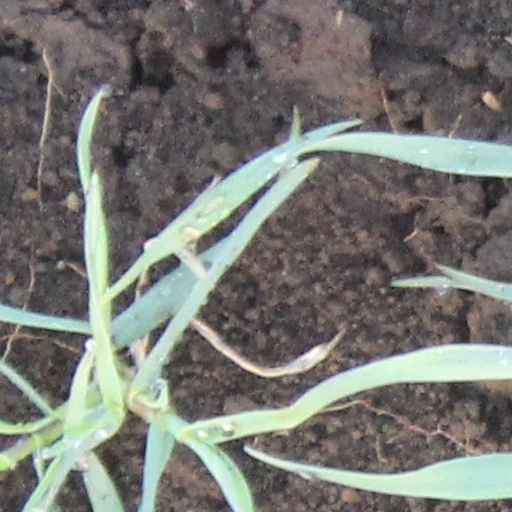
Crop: wheat